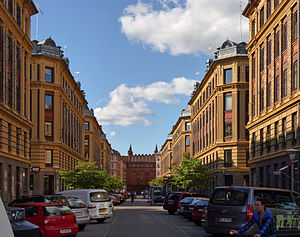
Skydebanegade
Skydebanegade med Skydebanemuren i baggrunden
Skydebanegade er en kort gade som løber mellem Istedgade og Sønder Boulevard på Vesterbro i København. Gaden har ensartede og detaljerige, gulpudsede facer og afsluttes visuelt af Skydebanemuren som ligger let tilbagetrukket på den anden side af Istedgade som den afgrænser fra Skydebanehaven. Gade, mur og have har navn efter Den Kgl. Skydebane som lå på stedet.